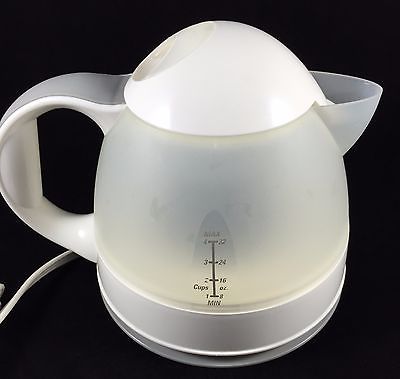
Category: kettle